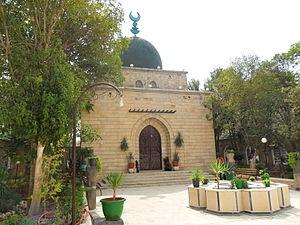
Le prince Ali Khan, né le 13 juin 1911 à Turin et décédé le 12 mai 1960 à Suresnes, est le fils de l'Aga Khan III et le père de Karim Aga Khan IV. Représentant du Pakistan, il fut vice-président de l'Assemblée générale des Nations unies.